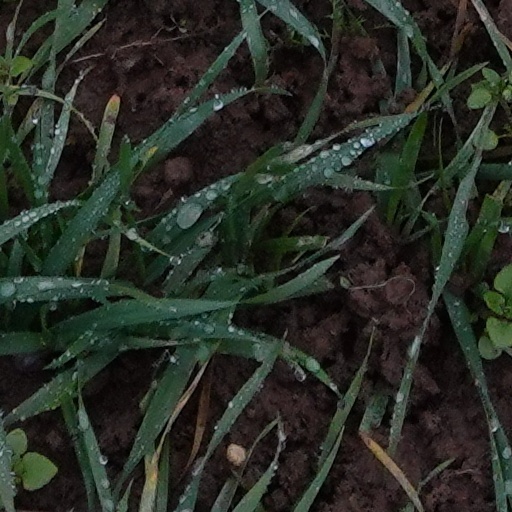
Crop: wheat